2008 Pocono 500

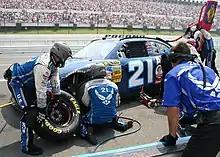
Car #21 pitting during the race

The woes of the #18 team continued into the race, when Kyle Busch crashed into the wall early into the race, and had to replace the nose, finishing dead last in the 43-car field, changing a 142-point lead to a 21-point lead to Jeff Burton. Greg Biffle suffered a pit road speeding penalty late in the race under green, causing him to lose the race. Carl Edwards looked to be a favorite to win the race in the closing laps, but a flat tire under a caution with about 20 laps to go destroyed his chances, as there were 33 cars on the lead lap. As the green flag came out, polesitter Kasey Kahne took the lead with 15 laps remaining from Brian Vickers in the Team Red Bull #83 Toyota and won his second points race of the season within the last three weeks.